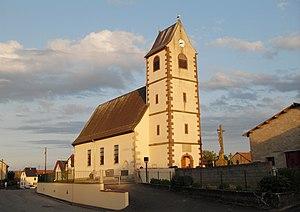
L'église Saint-Étienne à Buethwiller
Buethwiller [bytvilɛʁ] est une commune française située dans le département du Haut-Rhin, en région Grand Est.